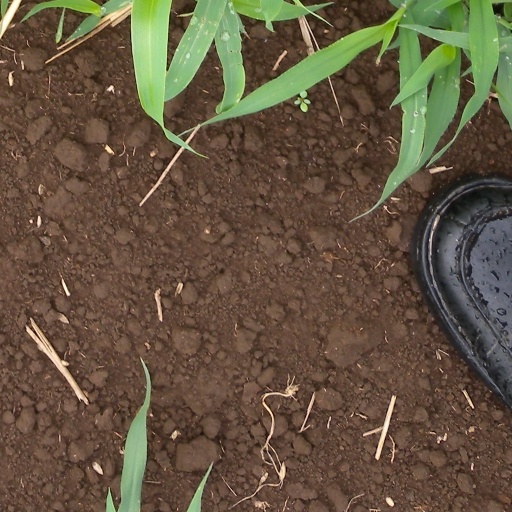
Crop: sorghum